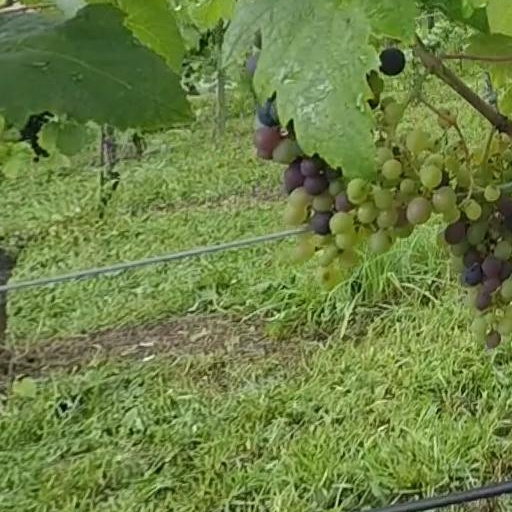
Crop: grape